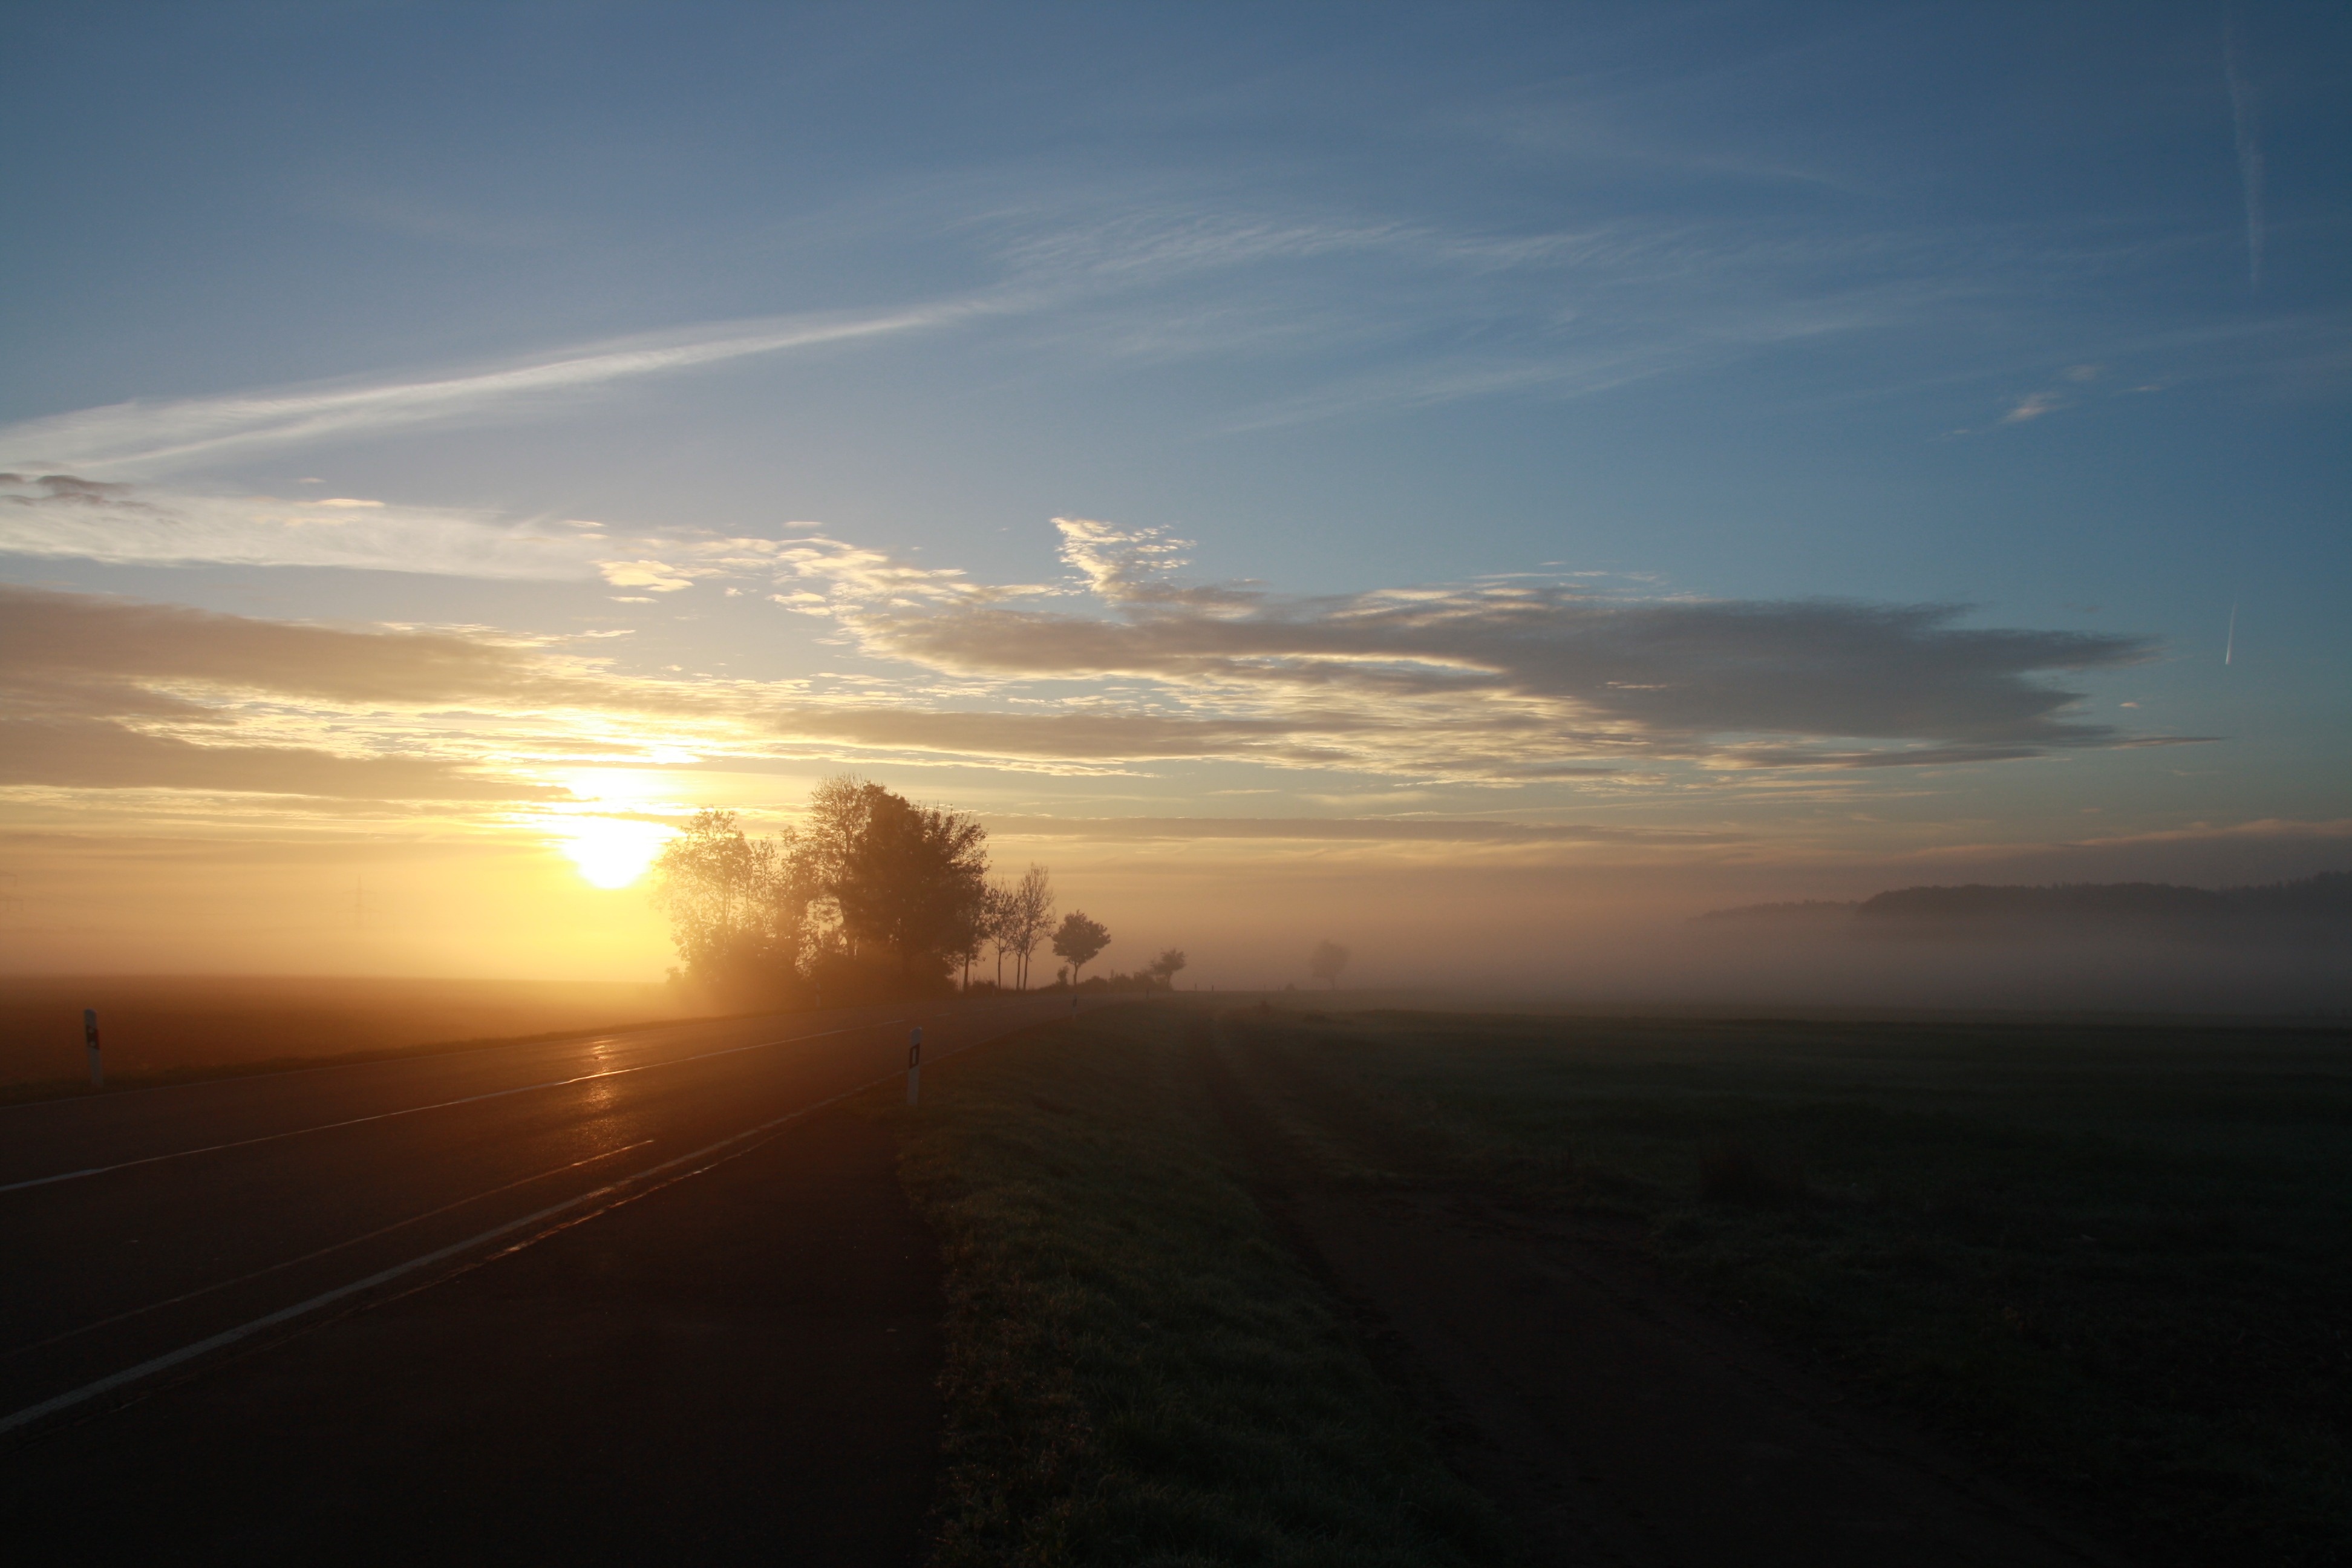
landscape, horizon, cold, cloud, sky, sun, fog, sunrise, sunset, road, field, prairie, sunlight, morning, hill, dawn, atmosphere, dusk, evening, autumn, haze, plain, skies, morgenstimmung, afterglow, atmospheric phenomenon